Sjuøyane

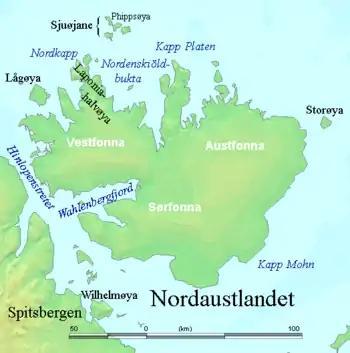
Area map

Sjuøyane (English: "Seven Islands") is the northernmost part of the Svalbard archipelago north of mainland Norway, and some 20 km north of the eastern major island Nordaustlandet. The islands are the northernmost landmass reachable by normal means, being 1024.3 kilometers (637 mi / 553 nm) south of the North Pole. In comparison, Robert Falcon Scott started his ill-fated Terra Nova Expedition 1374 km (742 Nm) from the South Pole. Many of the islands are named after English explorers, most notably Captain Nelson.